Róbert Ruck

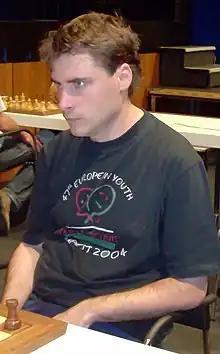
Róbert Ruck in 2008

Róbert Ruck (born 10 December 1977) is a Hungarian chess Grandmaster (GM) (2000), Hungarian Chess Championship winner (2002), Chess Olympiad team silver medal winner (2002), World Team Chess Championship individual bronze medal winner (2001).